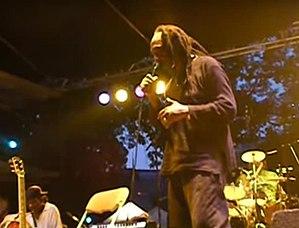
Thomas Tafirenyika Mapfumo né le 3 juillet 1945 est un musicien chanteur d'afro beat, surnommé "Le Lion du Zimbabwe" et "Mukanya" pour son immense popularité et pour l'influence politique qu'il exerce.